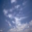
Label: cloud